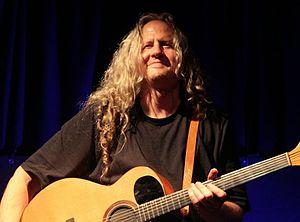
Preston Reed, né le 13 avril 1955, est un musicien américain connu comme un des précurseurs du style tapping sur guitare acoustique.